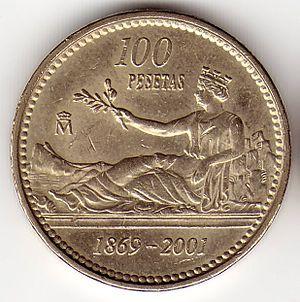
L'allégorie d'Hispania, ou personnification d'Hispania est la figure allégorique nationale de l'Espagne.